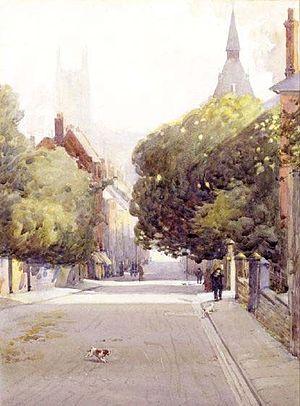
Ernest Ellis Clark est un artiste originaire de Derby qui travailla pour la Royal Crown de Derby, compagnie de porcelaine fine. Trois de ses tableaux sont au Derby Museum and Art Gallery.